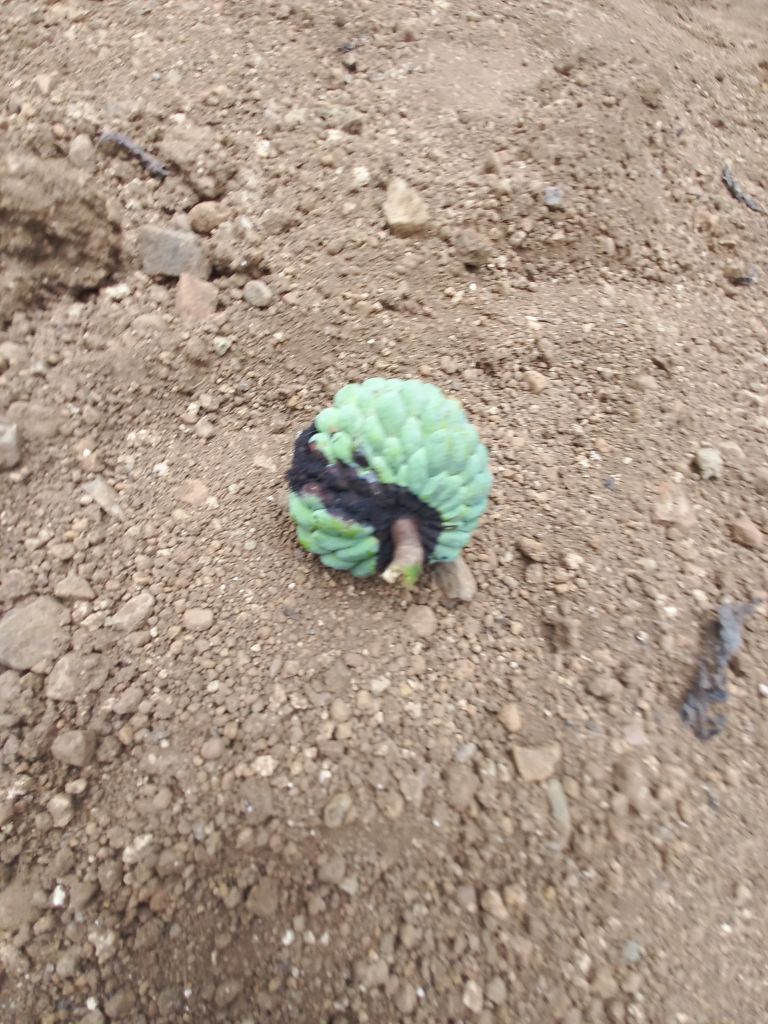
Disease label: Diplodia Rot